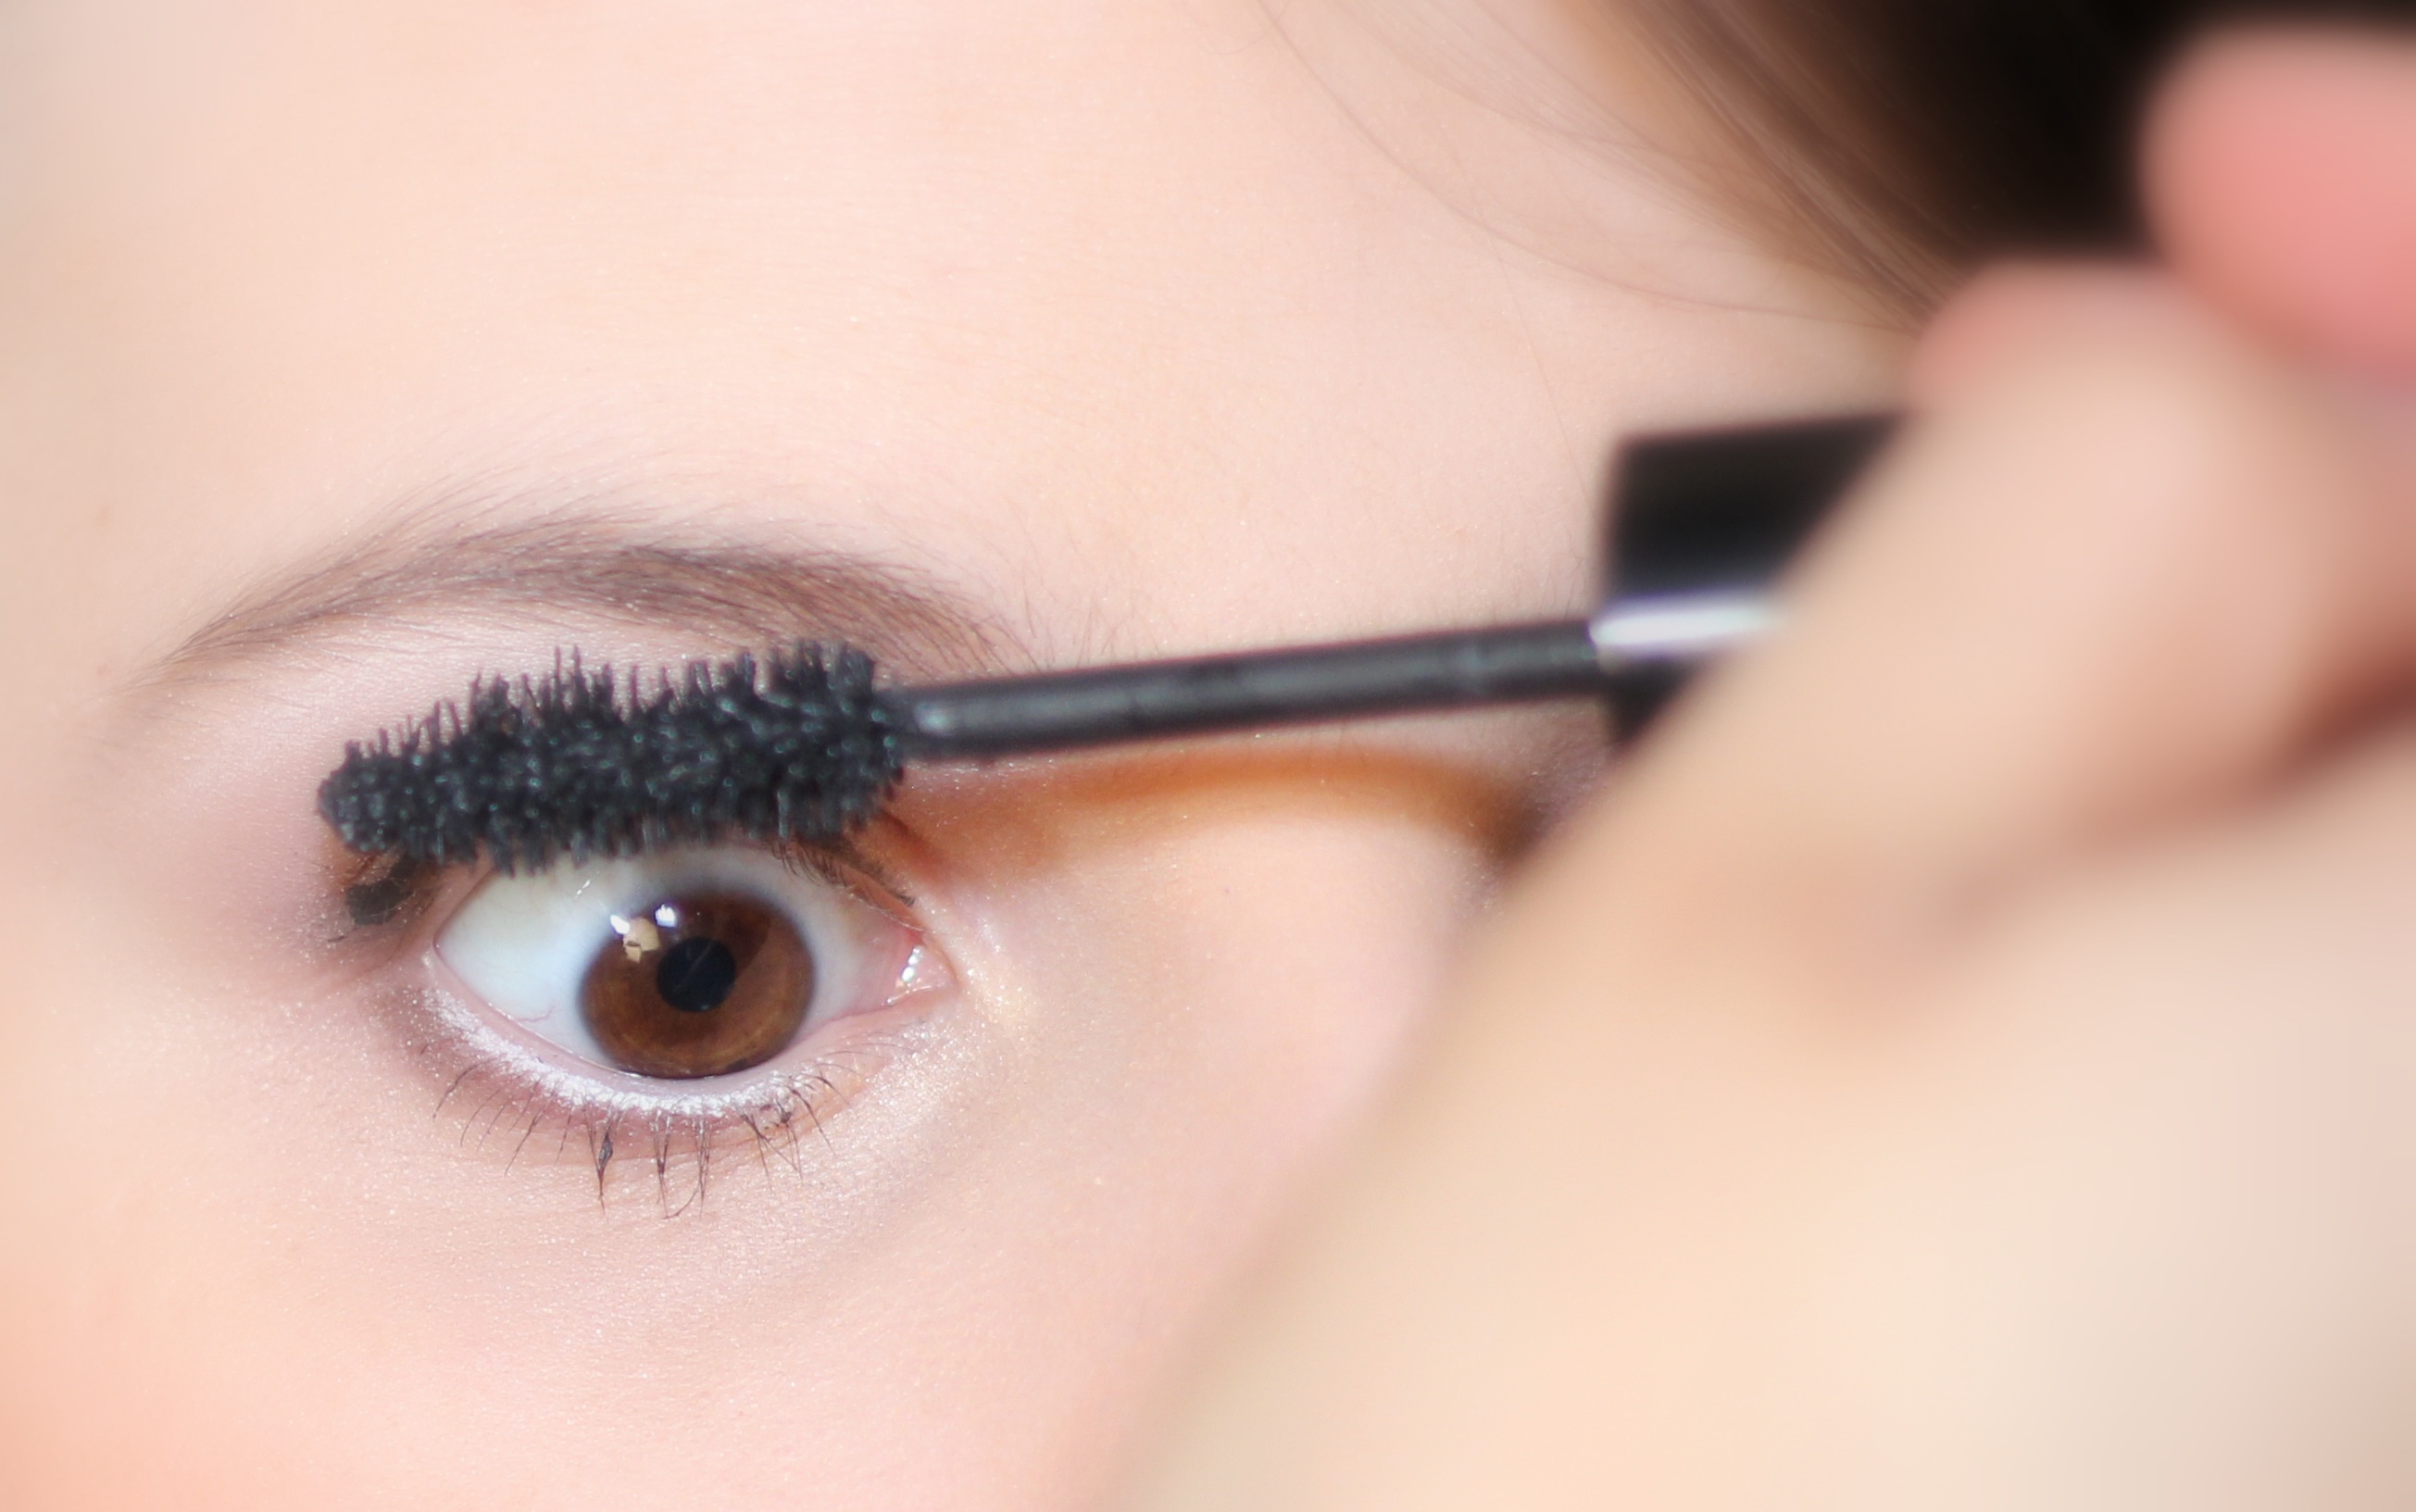
woman, lip, eyebrow, eyelash, pupil, close up, human body, face, nose, iris, eye, look, beauty, organ, mascara, cosmetics, eyelashes, eyesight, eyelash extensions, makup